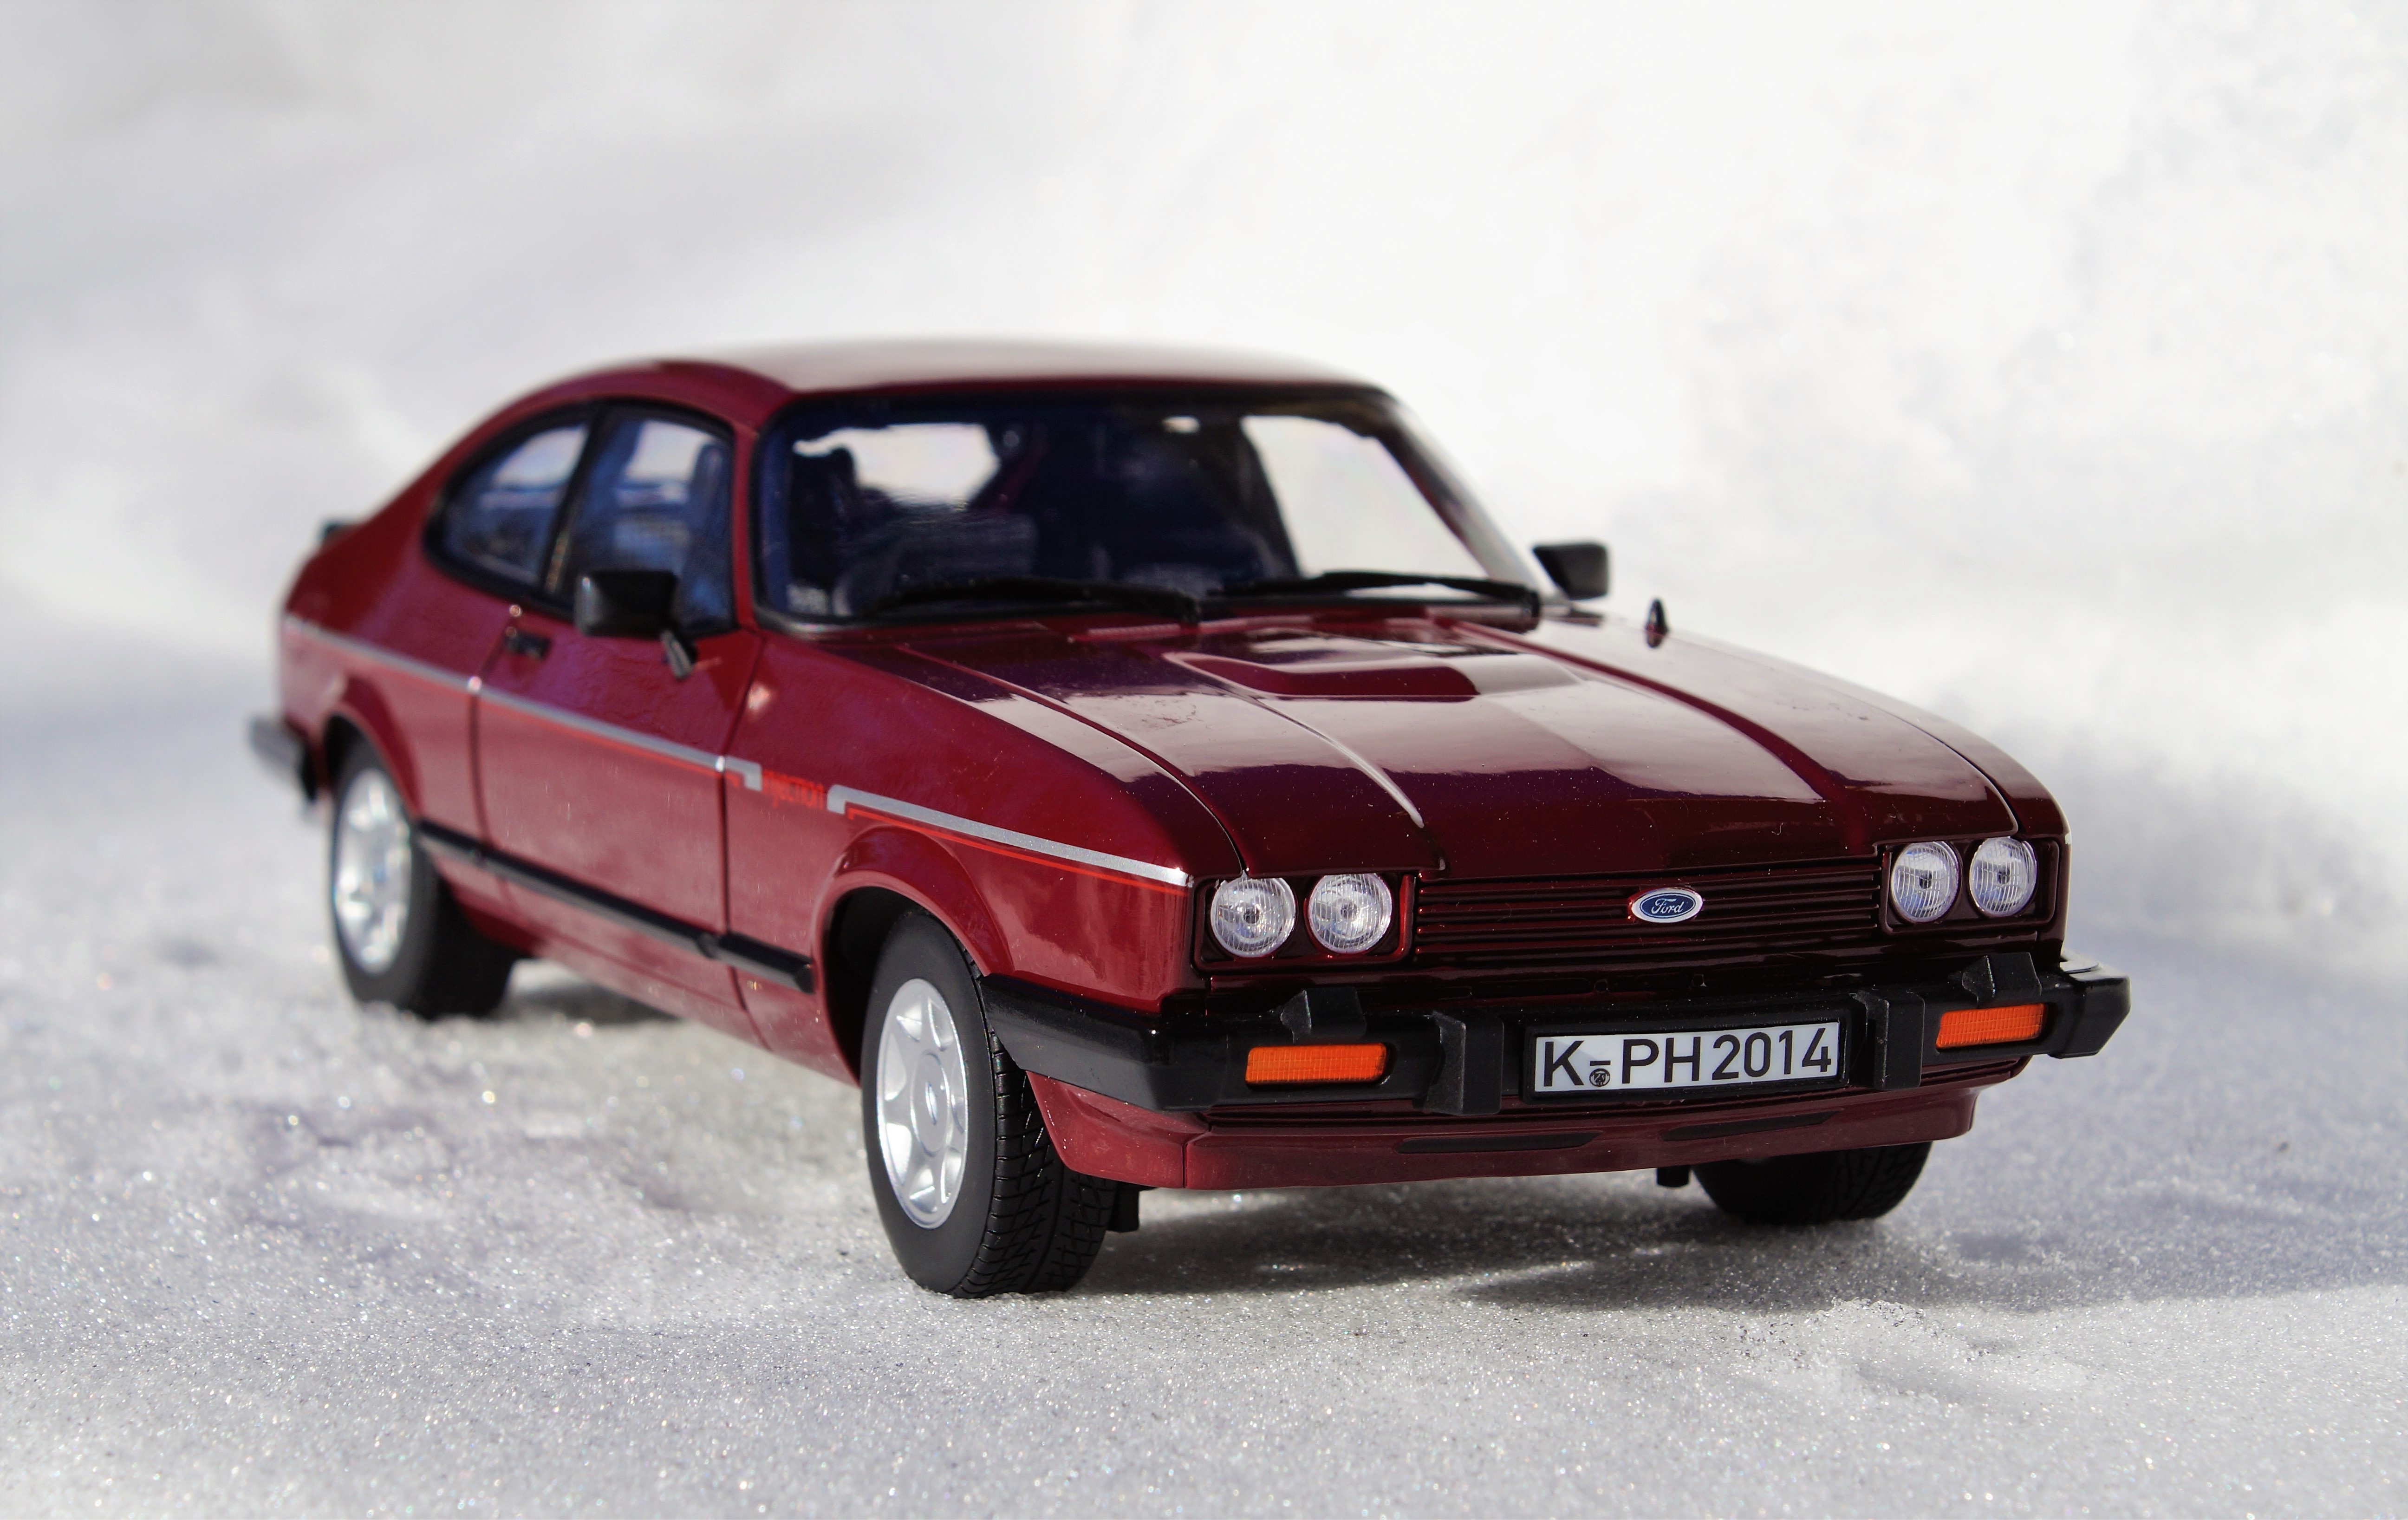
snow, car, model, vehicle, auto, automotive, sports car, race car, ford, toys, sedan, oldtimer, coupe, capri, toy car, model car, land vehicle, automobile make, compact car, executive car, ford capri